Cottage Farm (Fair Haven, New York)

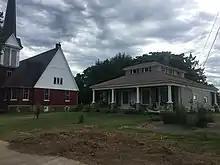
Cottage is adjacent to Fair Haven Community Church.

It was listed on the National Register of Historic Places in 2012.